Guillermo Lasso

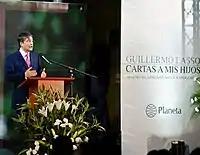
Lasso at a 2011 event for "Letters to my Children"

On 29 March, the Constitutional Court validated the parliament's request by six votes to three. Businessman Rubén Cherres, considered a key witness in the case, was murdered two days later on 31 March. Although he held no official position in the Lasso administration, several former officials claimed that Carrera played an important advisory role to the president and was a powerful figure in the presidential palace. In particular, he accompanied Lasso on his trip to Washington in December 2022.